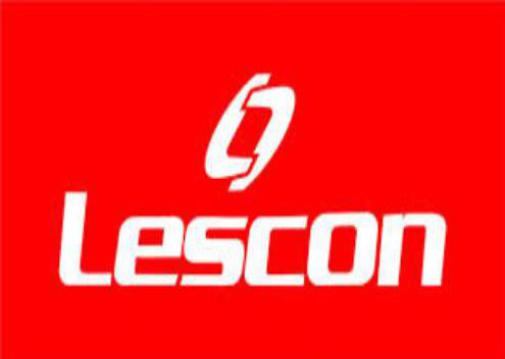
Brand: lescon
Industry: Sports